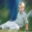
Label: boy